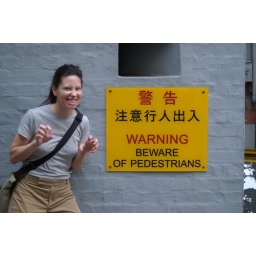
street sign and dangerous pedestrian in hong kong